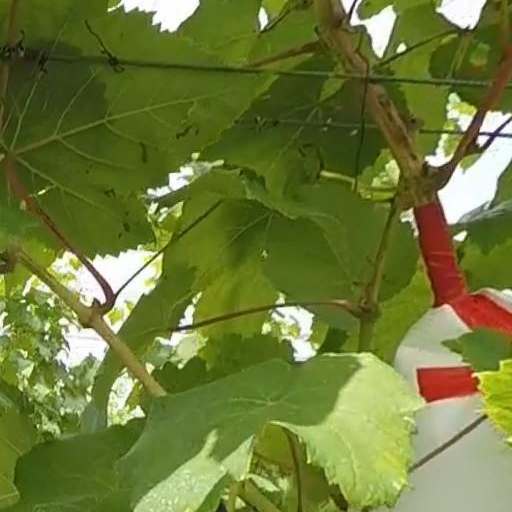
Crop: grape